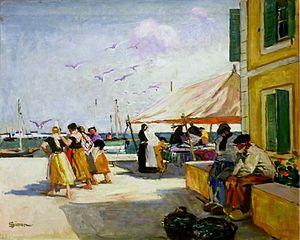
Lucien Simon, né à Paris le 18 juillet 1861 et mort à Sainte-Marine le 13 octobre 1945, est un peintre, aquarelliste, dessinateur et lithographe français.
Penmarch [pɛ̃maʁ] est une commune française du département du Finistère, en région Bretagne.